USS Asterion (AK-100)

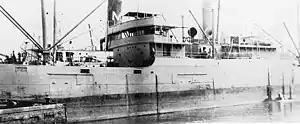
AK-101 aka USS "Atik", sister ship of the USS "Asterion"

After brief sea trials, "Asterion" sailed for her assigned patrol area on 23 March 1942, in company of "Atik". Each ship was to proceed independently under the guise of a tramp steamer, in the hope of luring a U-boat to the surface and destroying the submarine with gunfire before she realized what was happening. Once out at sea, the two vessels parted company.